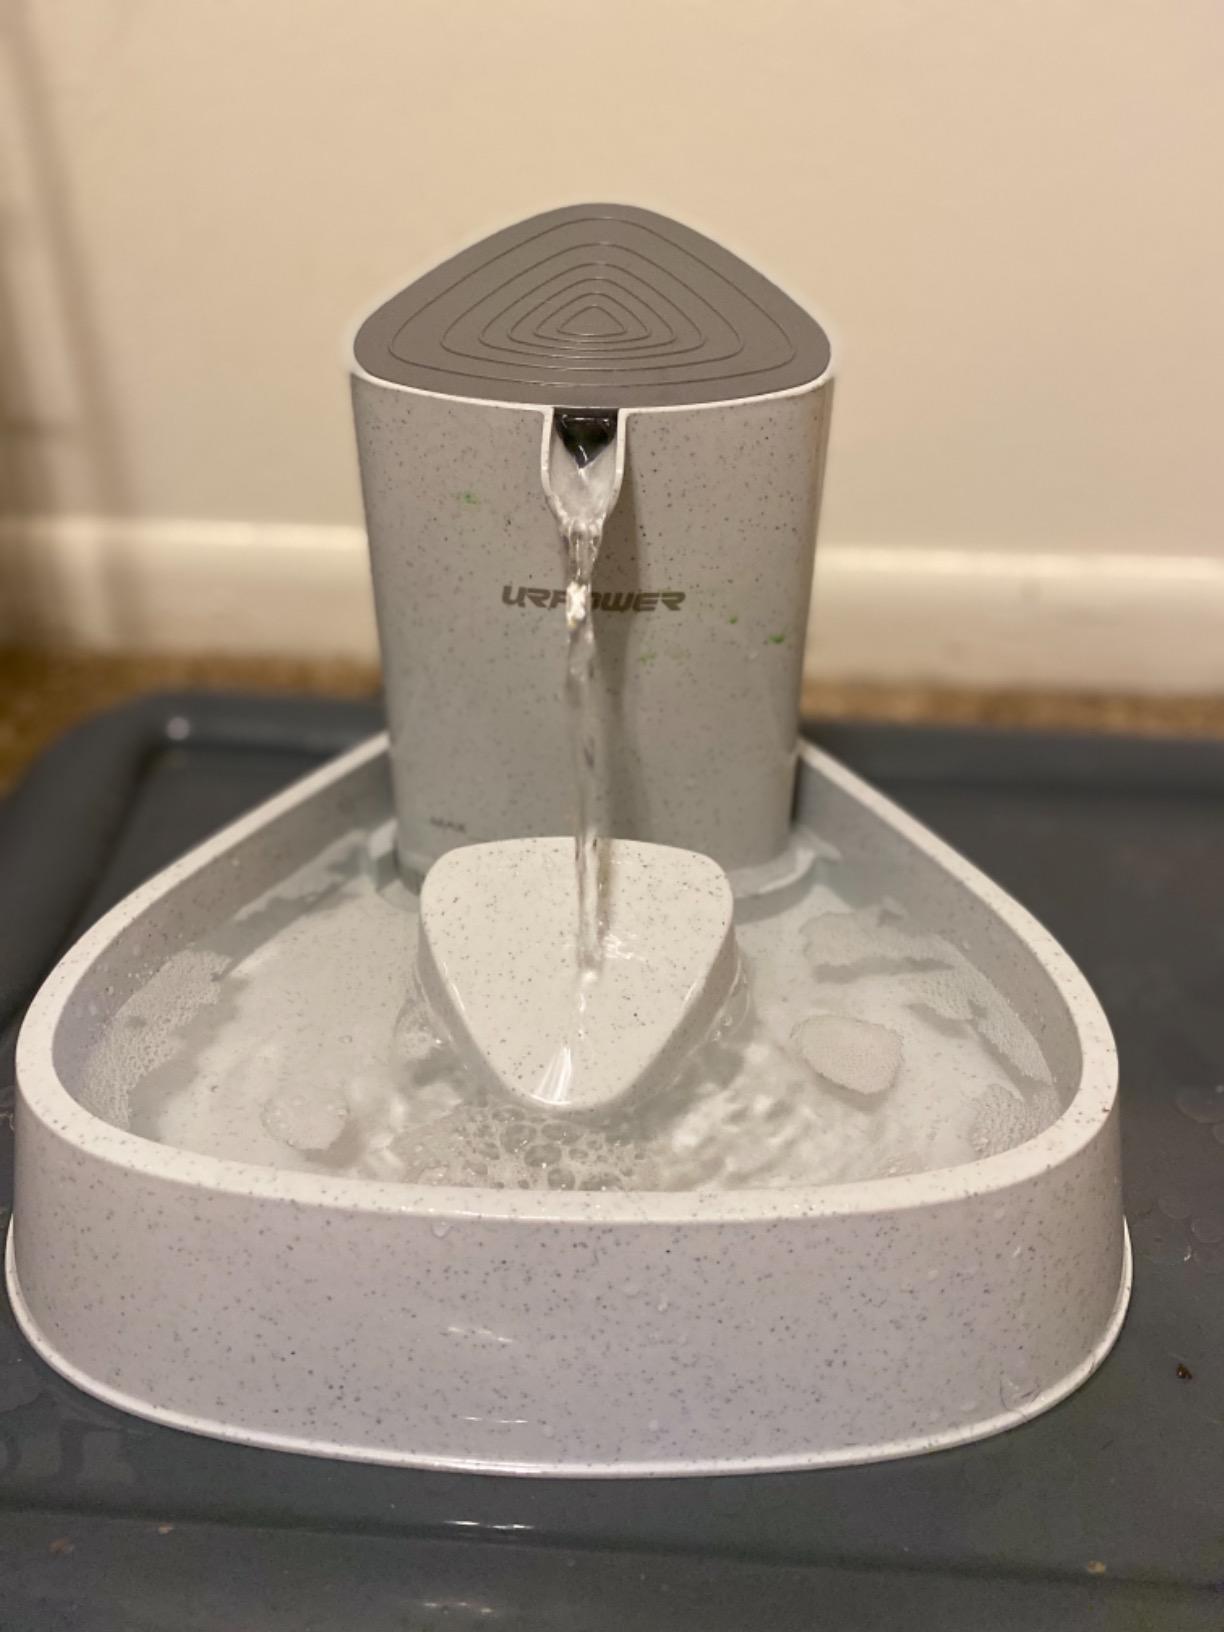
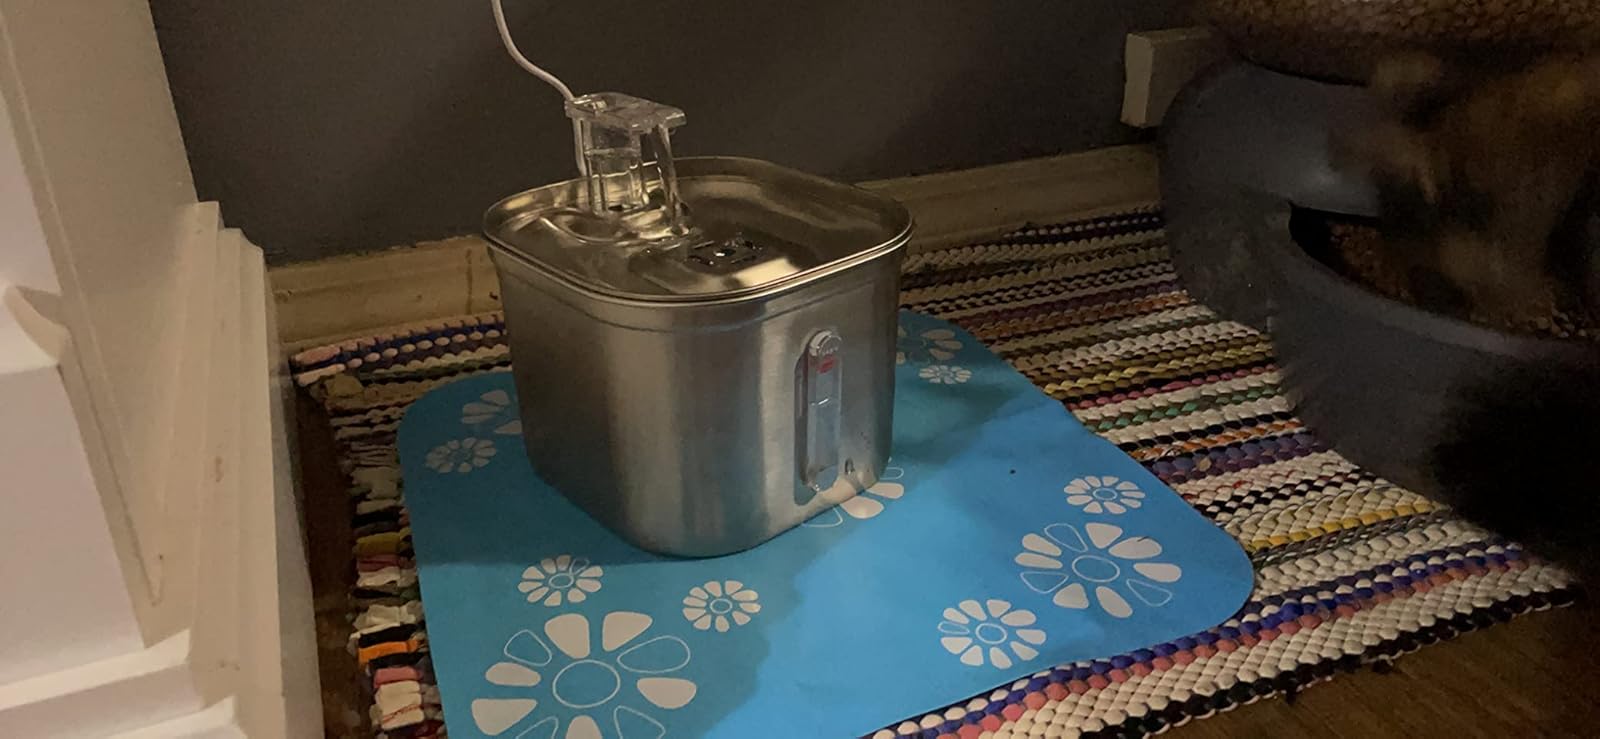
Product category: items_bowl
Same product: no